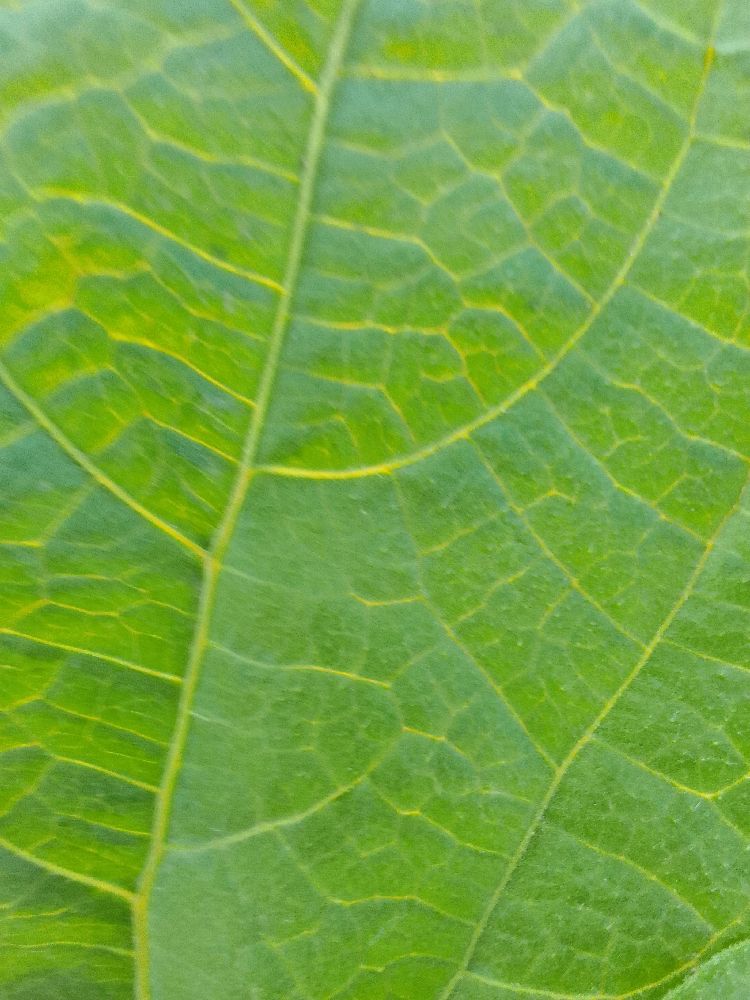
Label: healthy